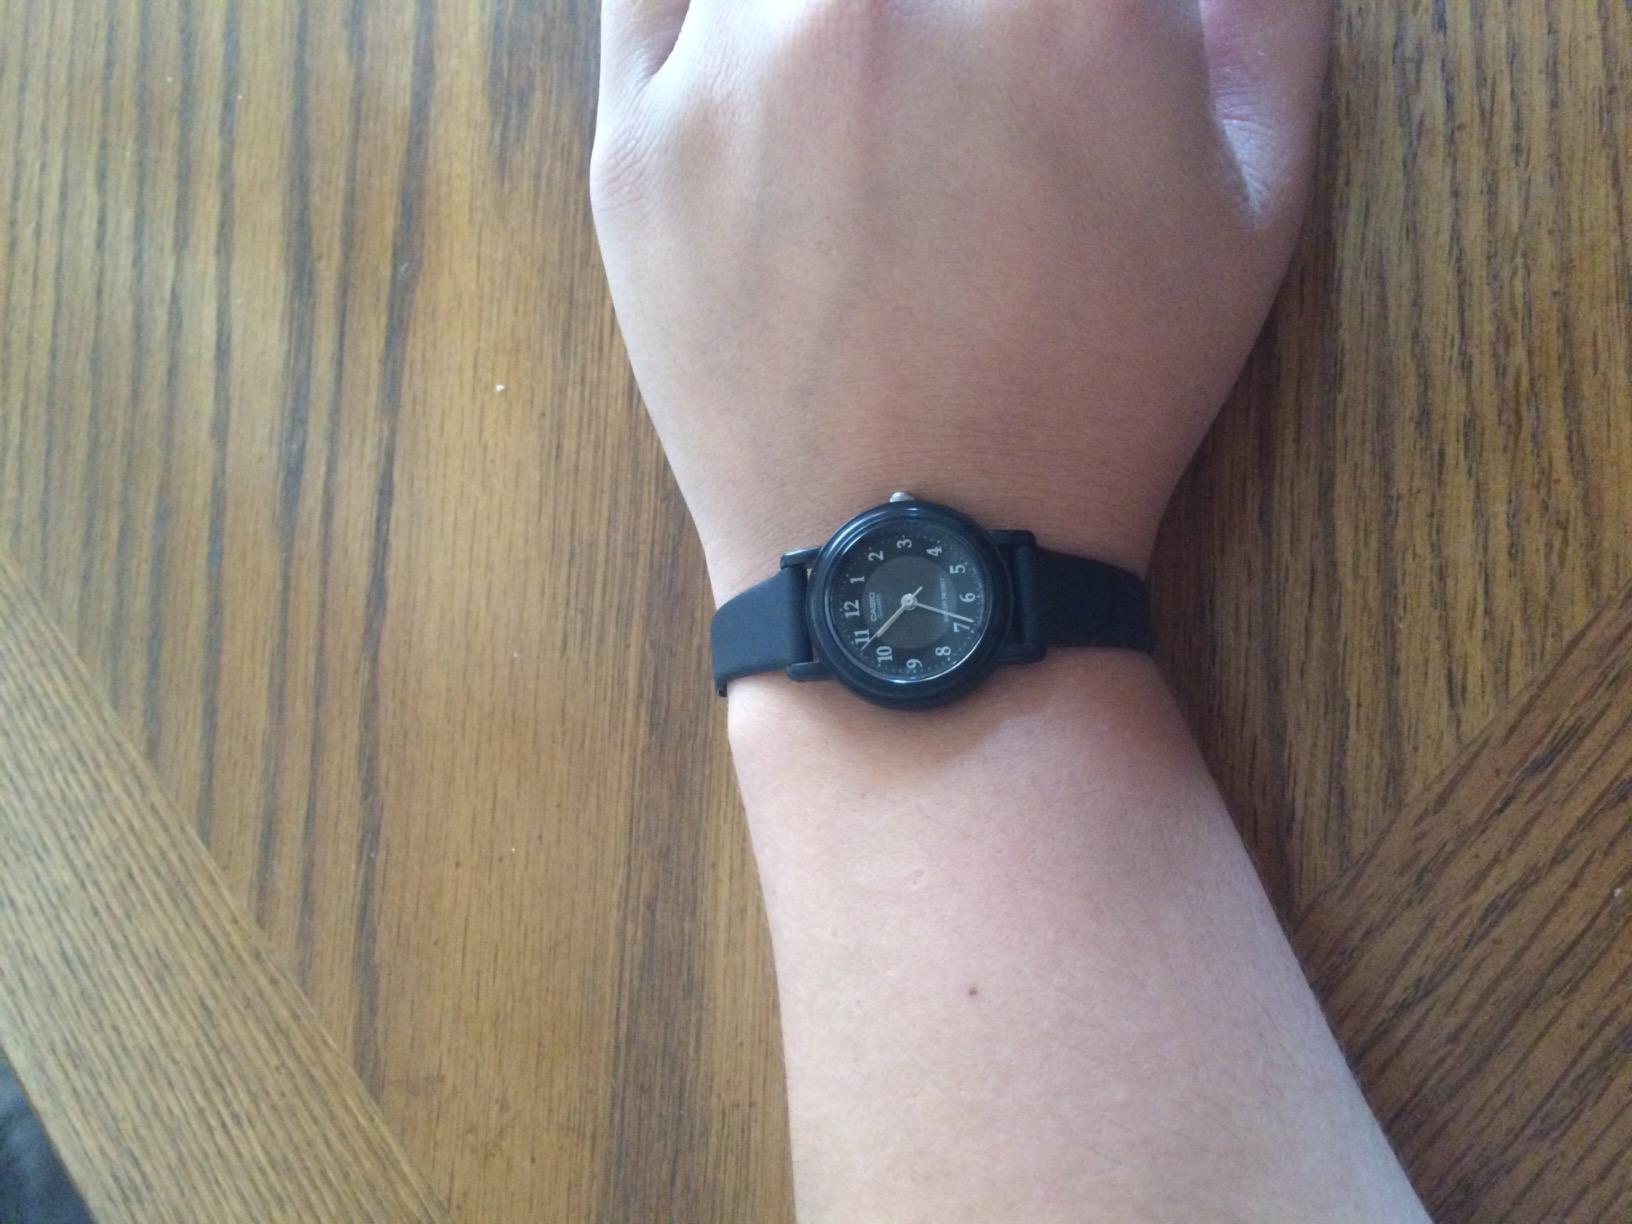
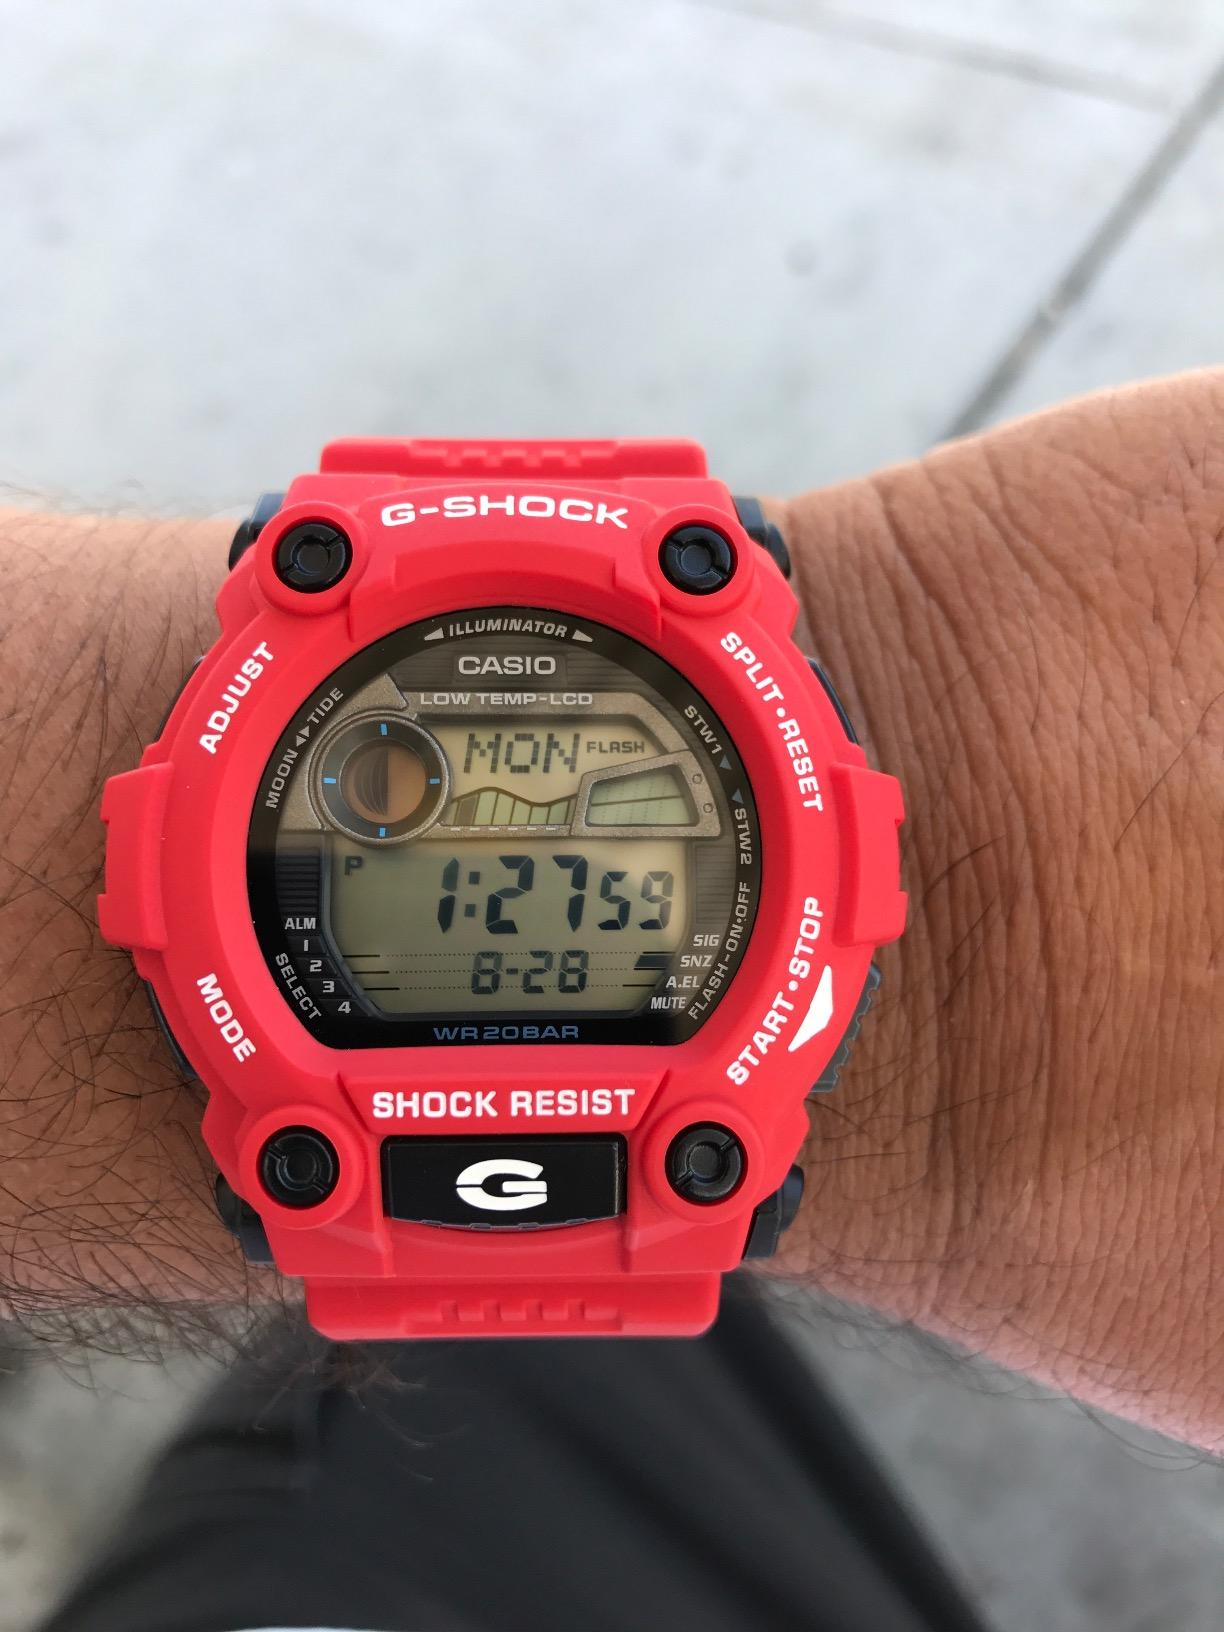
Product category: accessories_watch
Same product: no